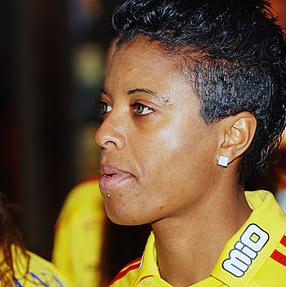
Age: 29